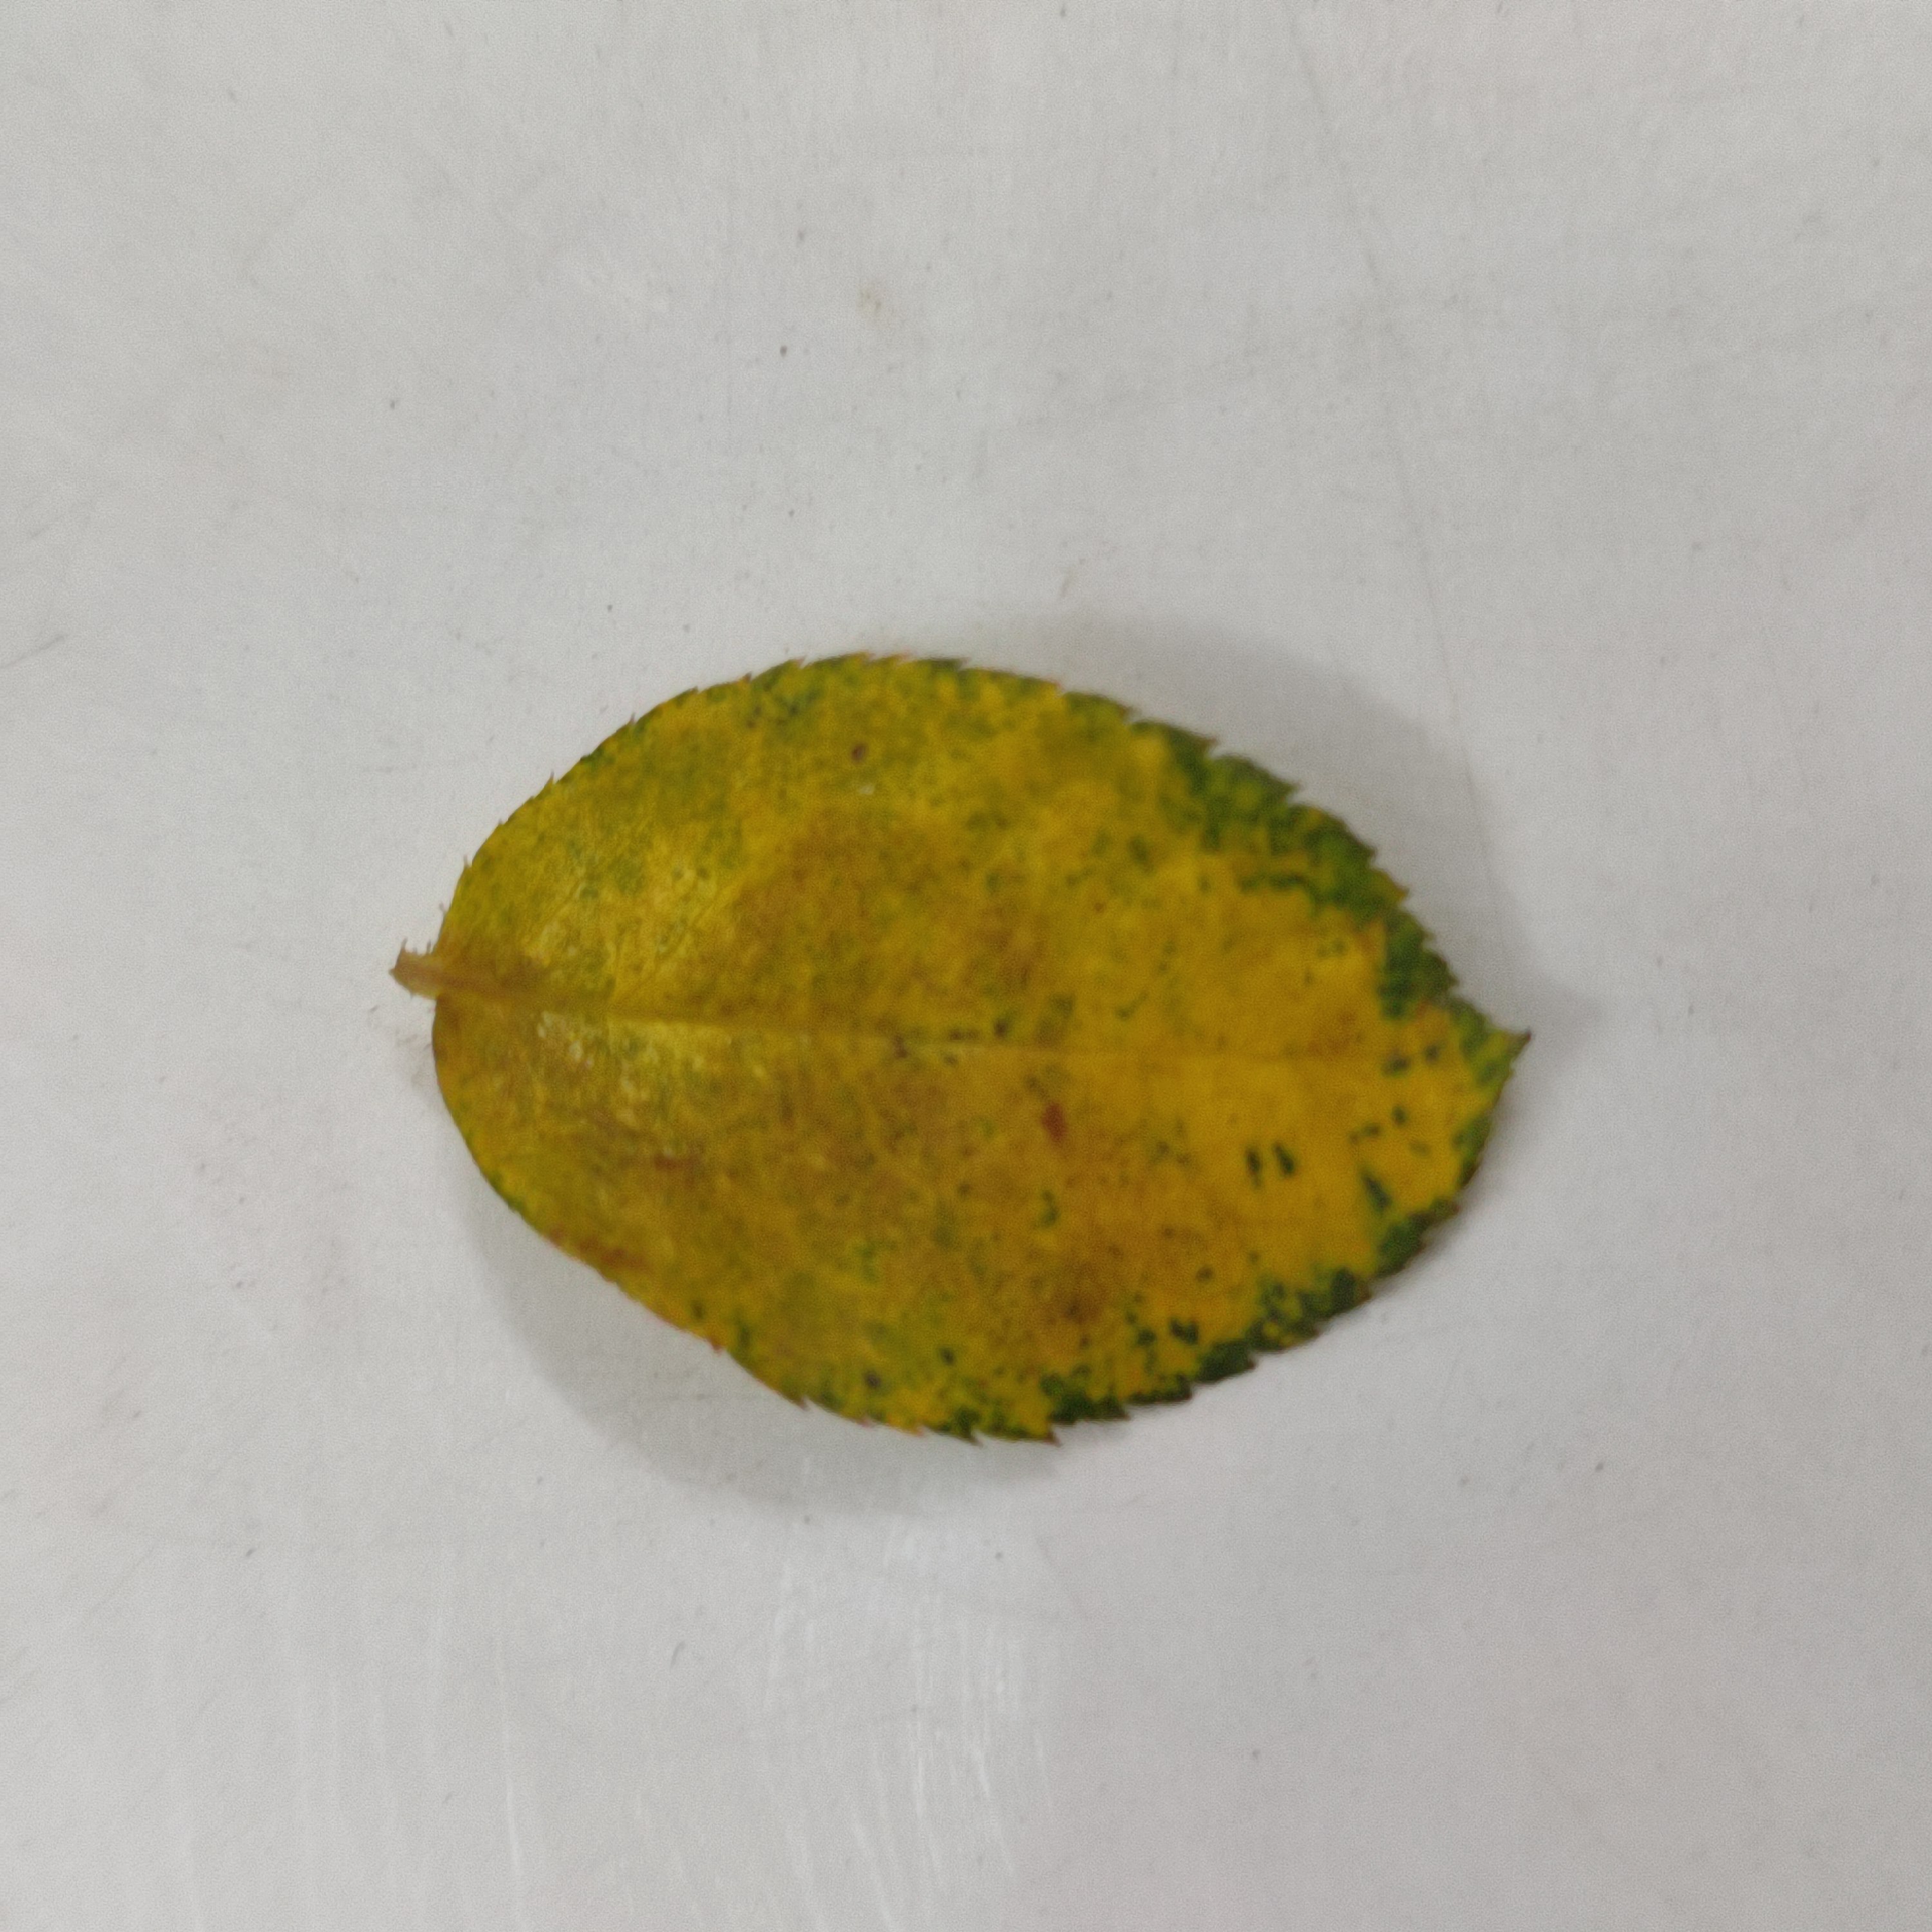
Label: Yellow Mosaic Virus